University of Jordan

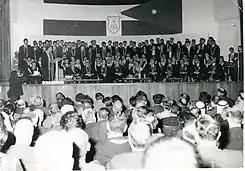
First Cohort of Graduates of University of Jordan, 1966. Attended by King Hussein bin Talal (in the middle), Prime Minister Wasfi Tal (behind the podium) and the university lecturers.

The Jordan University Hospital was established in 1973, and it was merged with the University of Jordan in 1976. It is one of the most developed hospitals in Jordan. It's been accredited by many organizations, most notably JCI and HACCP. It also has affiliations with King Hussein Cancer Center, which was the first Cancer Center outside of the United States to be accredited by the JCI Disease Specific Certification (DSC) in November 2007.